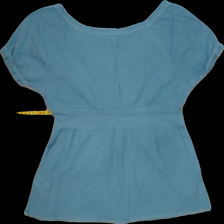
View: back
Type: Blouse
Category: Ladies
Brand: Lindex
Colors: Blue
Material: 100%cotton
Pattern: Plain
Cut: Regular, V-collar
Size: 36
Trend: No trend
Stains: Yes
Price range: <50
Recommended usage: Export